The Honest Whore

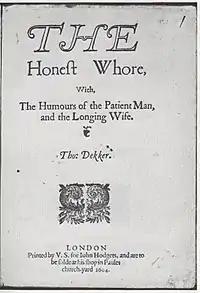
Title page of the 1604 quarto edition of "The Honest Whore, Part One".

The Honest Whore is an early Jacobean city comedy, written in two parts; Part 1 is a collaboration between Thomas Dekker and Thomas Middleton, while Part 2 is the work of Dekker alone. The plays were acted by the Admiral's Men.